Svið

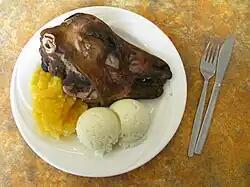
Svið served with mashed potatoes and swede in Reykjavík.

Svið (transliterated as svid or svith) is a traditional Icelandic dish consisting of a sheep's head cut in half, singed to remove the fur, and boiled with the brain removed, sometimes cured in lactic acid.